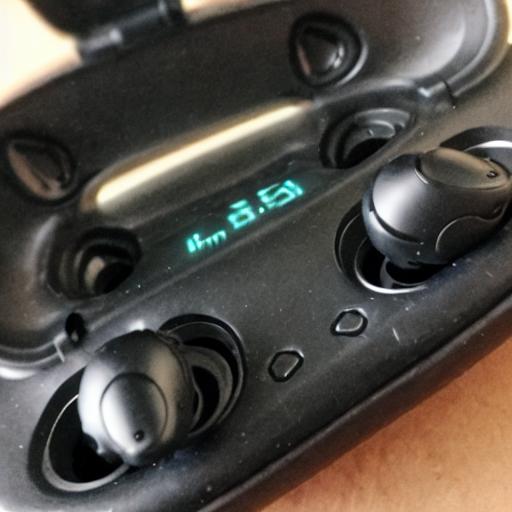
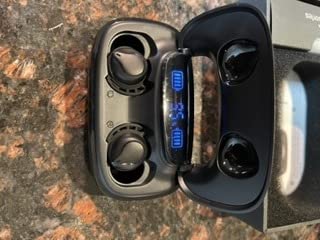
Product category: earbuds
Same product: no